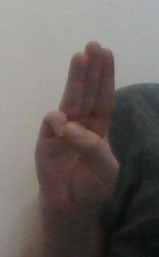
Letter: thaa